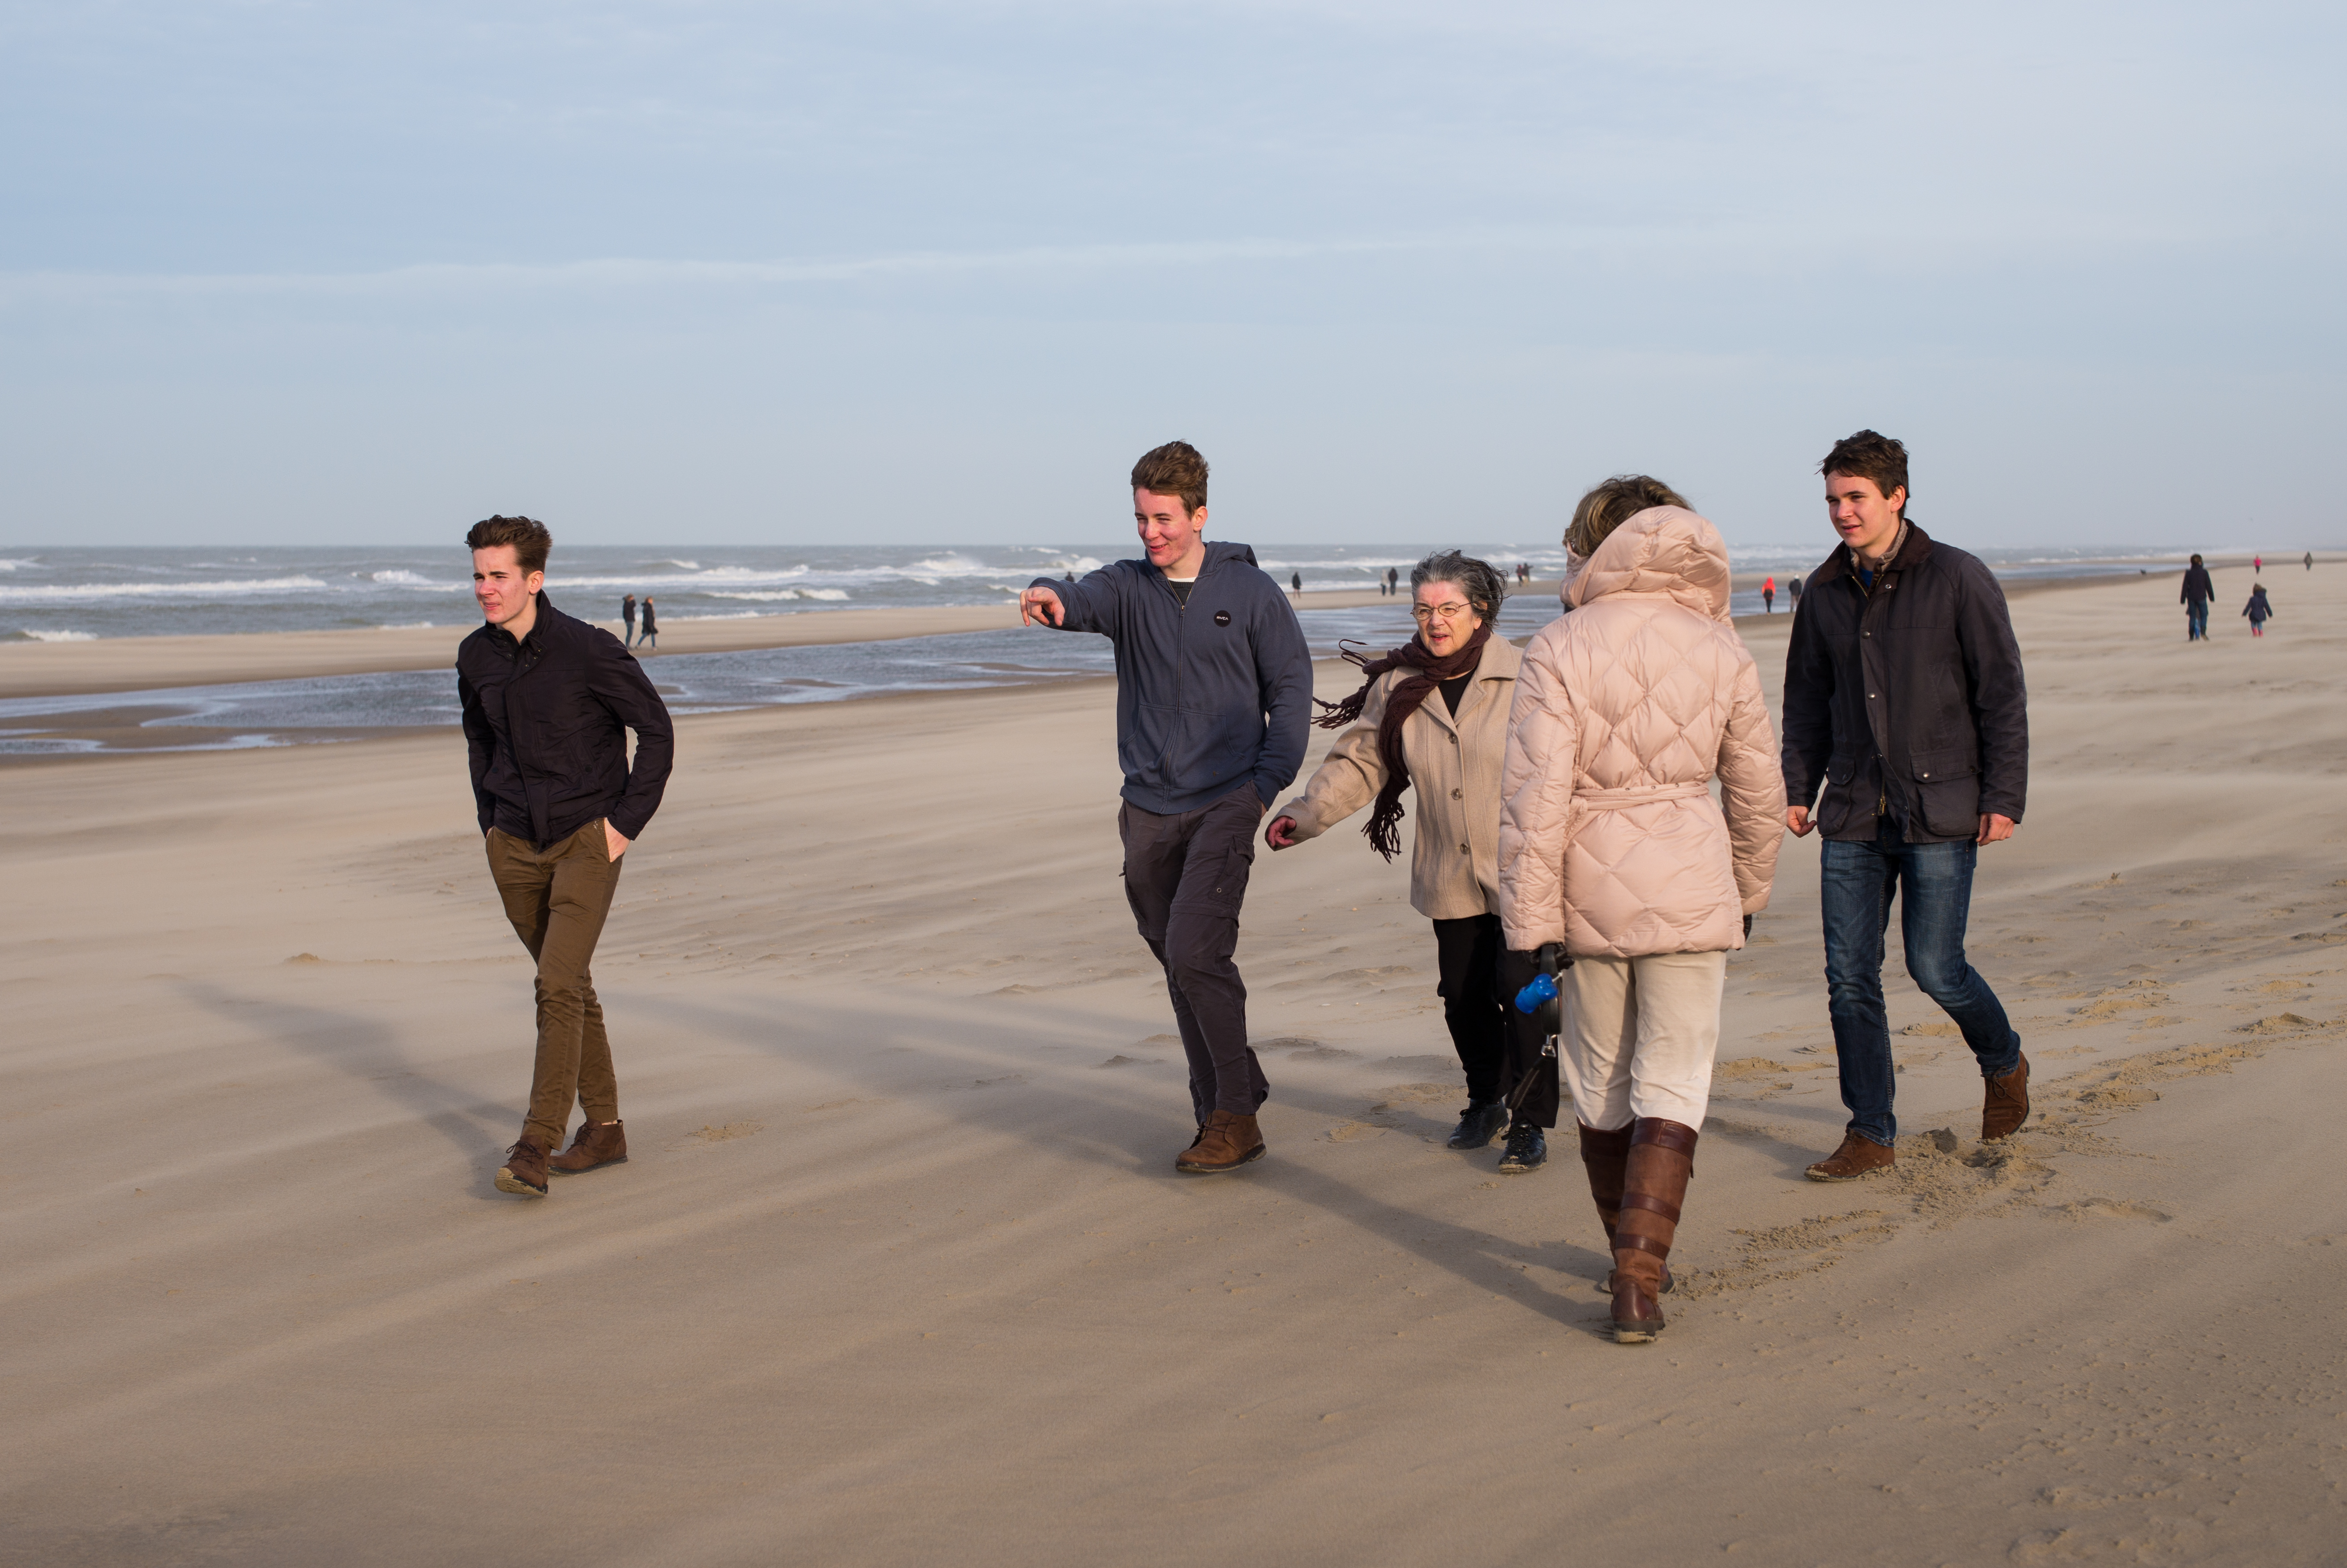
beach, sea, coast, sand, ocean, walking, people, boardwalk, walkway, vacation, travel, portrait, tourism, christmas, 2015, family, holland, netherlands, m, dutch, 50, leica, 240, summilux, wassenaar, holandsko, vanoce, slag, wassenaarseslag